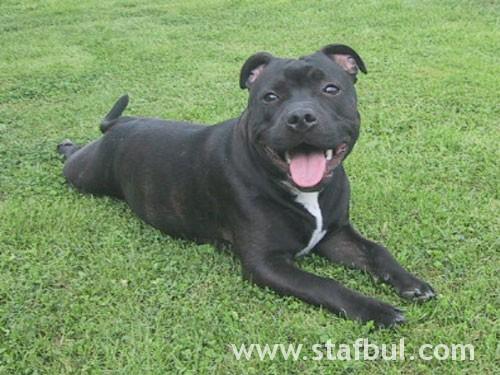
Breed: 203-n000015-Staffordshire_bullterrier